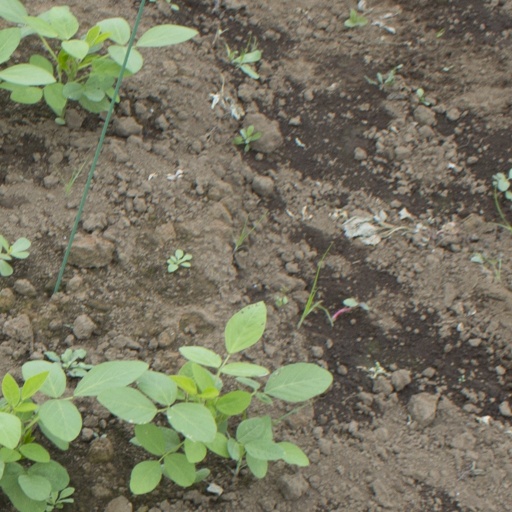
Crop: soybean